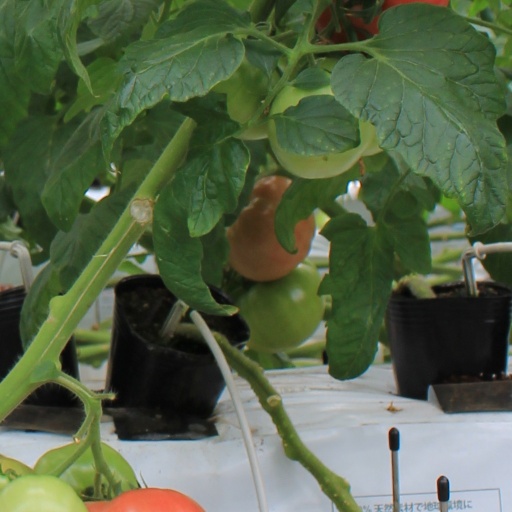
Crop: tomato